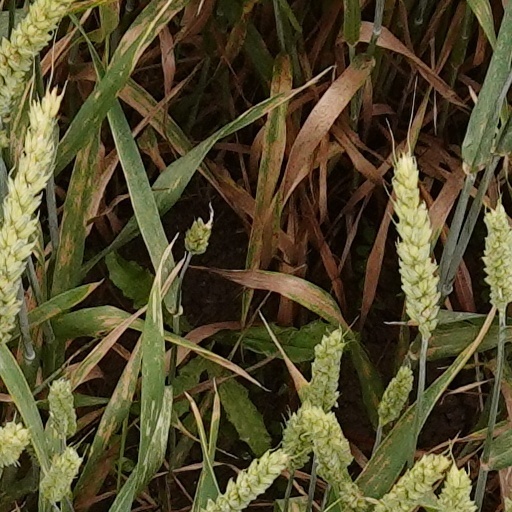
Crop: wheat